Chicago Jazz (synchronized skating team)

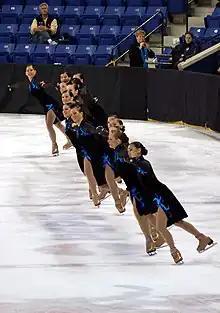
Chicago Jazz in 2007

Chicago Jazz was a synchronized skating team from Rolling Meadows, Illinois, a northwest suburb of Chicago.